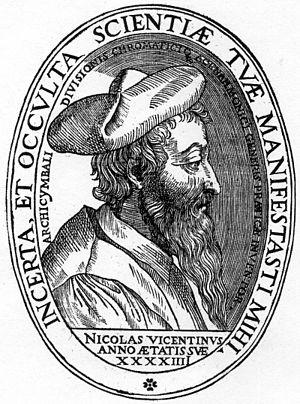
Nicola Vicentino, né en 1511 et mort en 1575 est un théoricien de la musique et compositeur de la Renaissance. Il est considéré comme l'un des musiciens les plus visionnaires de son époque, et compte parmi ses inventions un clavier à micro-intervalles.